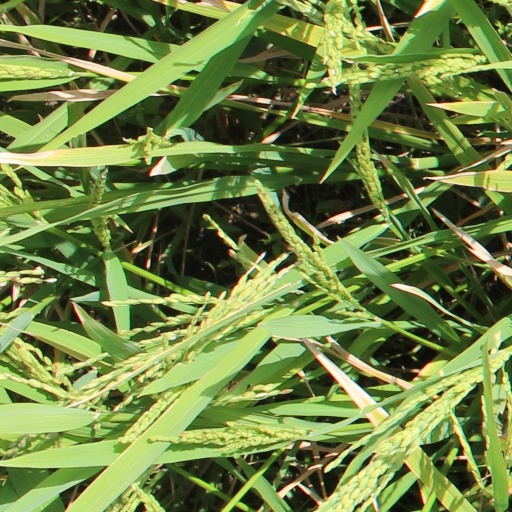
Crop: rice